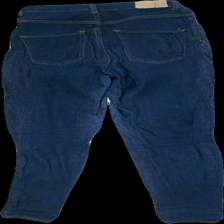
View: back
Type: Jeans
Category: Ladies
Brand: Gina Tricot
Colors: Blue
Material: 100% cotton
Cut: Regular
Size: M
Season: All
Smell: Minor
Holes: Minor
Damage: worn out
Price range: <50
Recommended usage: Export